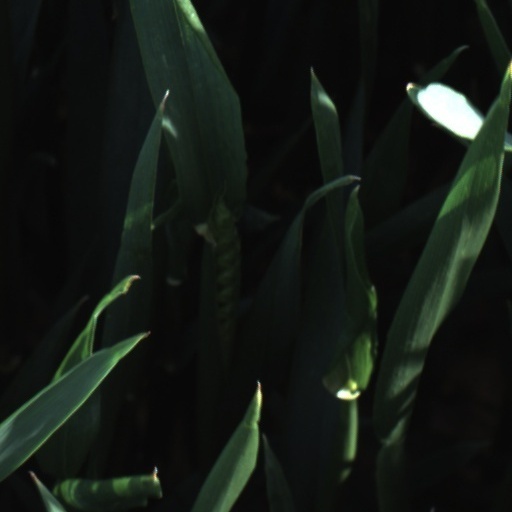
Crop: wheat